Lourdes Cecilia Fernández

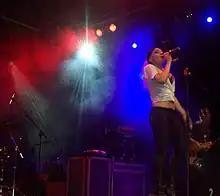
Fernández at the Immigrant's Festival.

Lourdes Cecilia Fernández (born 2 April 1981) is an Argentine singer-songwriter, composer and actress. She is the best known as a member of Argentine girl group Bandana and as a frontman of Lourdes, a band that carries her name.